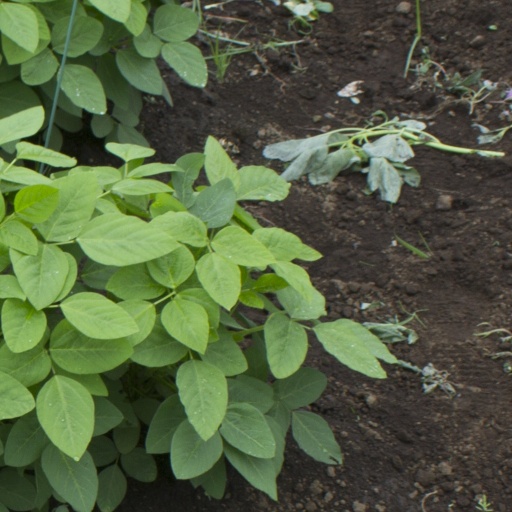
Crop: soybean